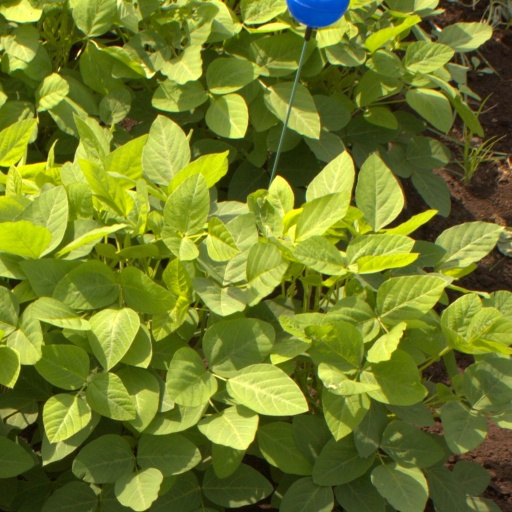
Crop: soybean